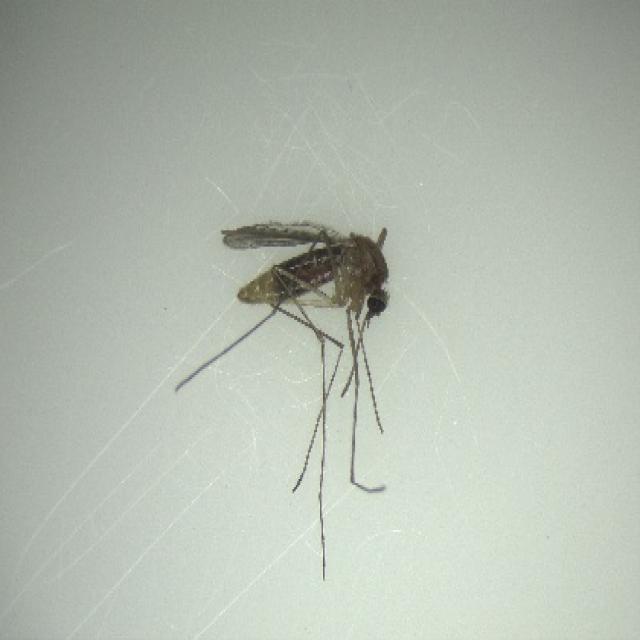
Species: culex_pipiens